Jackson Browne

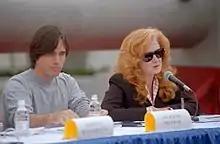
Browne with Bonnie Raitt at a 1997 press conference opposing the proposed Yucca Mountain nuclear waste repository

Browne wrote and recorded the song "The Rebel Jesus" with the Chieftains for their 1991 Christmas album "The Bells of Dublin". In 1993, Browne released "I'm Alive", a critically acclaimed album with a more personal style that did respectable business despite lacking a hit single. In 1994 he collaborated with Kathy Mattea on "Rock Me on the Water" for an AIDS benefit album "Red Hot + Country" produced by the Red Hot Organization.